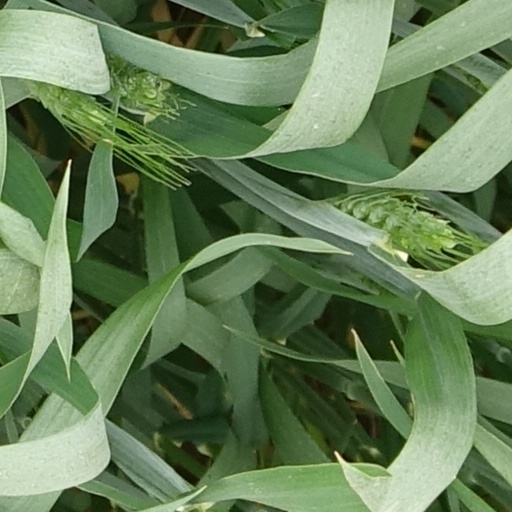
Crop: wheat